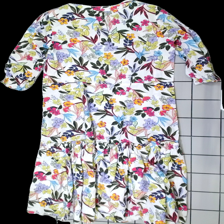
View: back
Type: Dress
Category: Ladies
Brand: Bodyflirt
Colors: White, Pink, Orange, Multicolor
Material: 100% cotton
Pattern: Floral print
Cut: Regular
Size: 42
Season: Summer
Stains: Minor
Price range: 100-150
Recommended usage: Repair